Red Foam

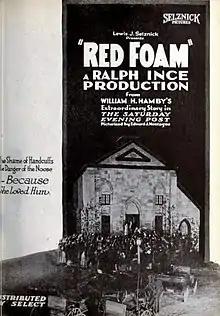

Red Foam is a 1920 American silent drama film directed by Ralph Ince and starring Zena Keefe, Harry Tighe and Huntley Gordon.